Île-de-France tramway Line 4

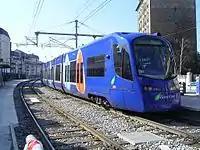
The U 25500 TT07 car setting off at Gargan, the future location of the hump for a new branch.

The proposed routes that crossed Le Raincy and Les Pavillons-sous-Bois were not included in this document. However, the Livry-Gargan commune requested that the CNDP present all the proposed routes created during the feasibility studies at the preliminary public debates and discussions. Consultations were postponed until 2009 because of a protest stating that all variants must be presented.